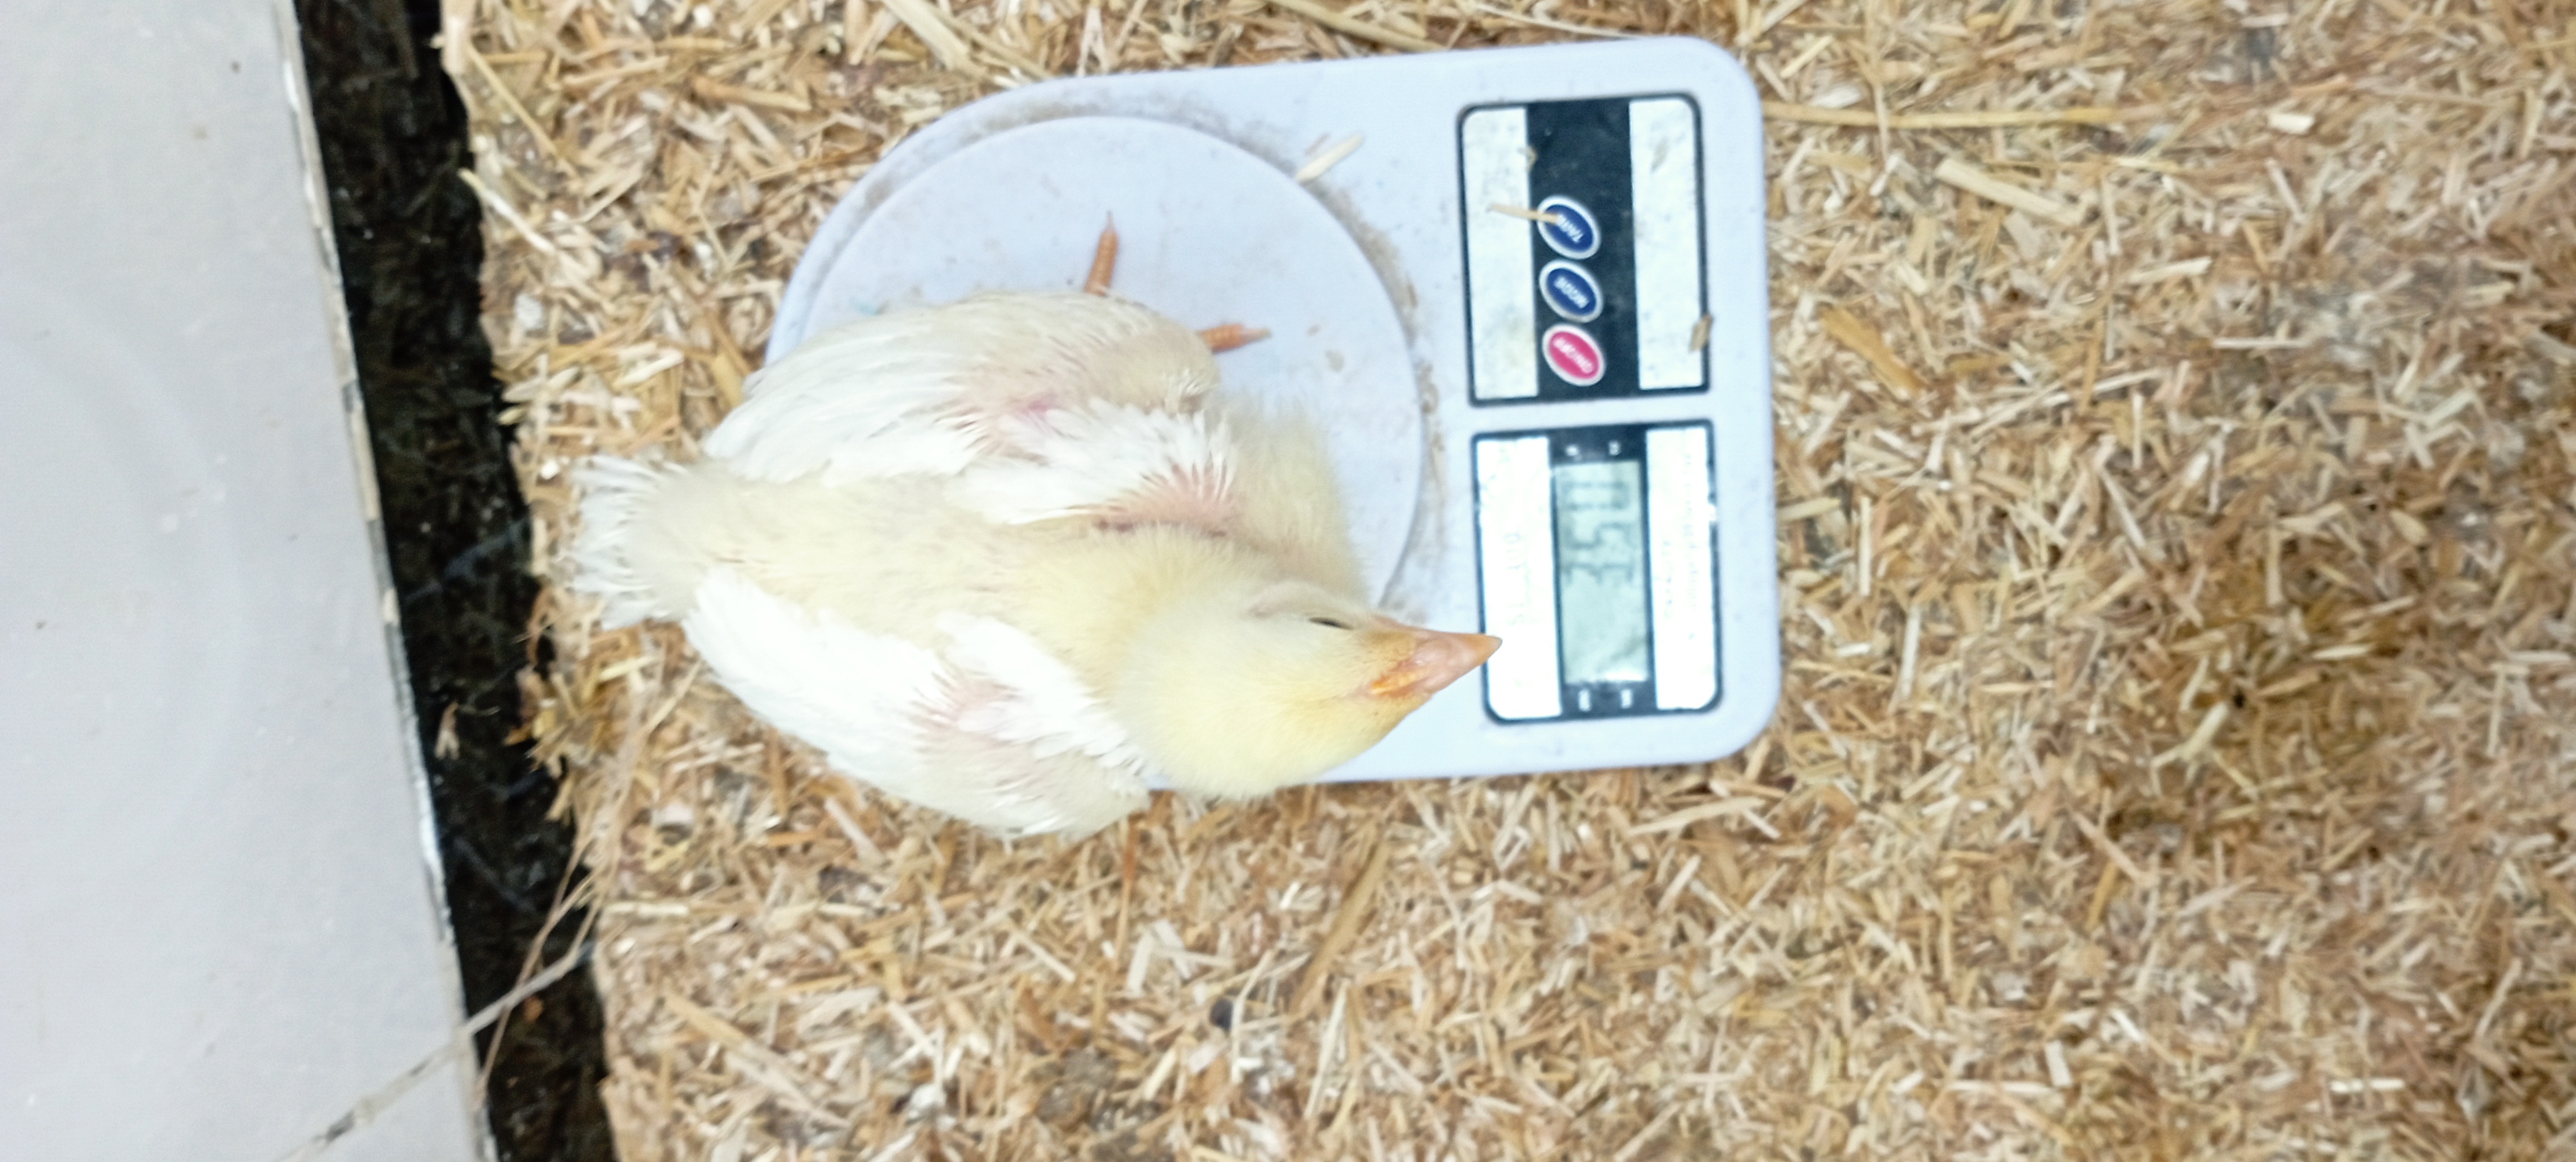
Weight: 350 g